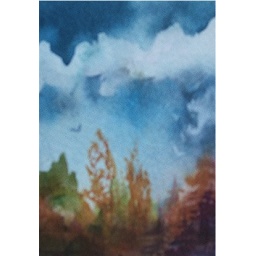
A small 2.5 by 3.5 artist trading card of a mountain view of the sky and trees.